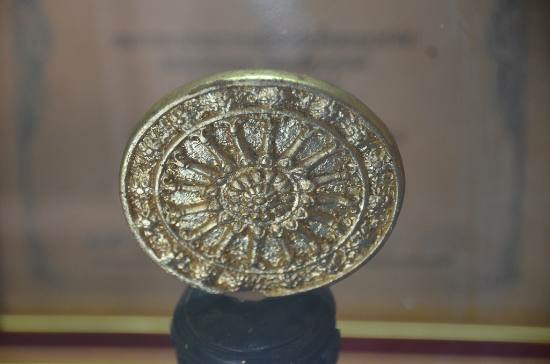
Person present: No